Islington West (UK Parliament constituency)

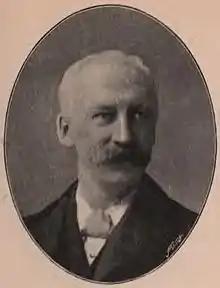
Thomas Lough

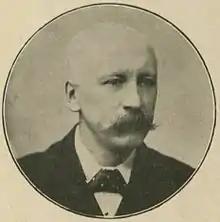
Thomas Lough

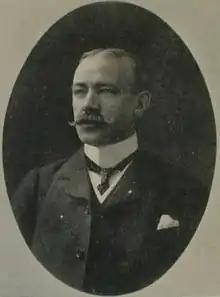
William Black

Another General Election was required to take place before the end of 1915. The political parties had been making preparations for an election to take place and by the July 1914, the following candidates had been selected;